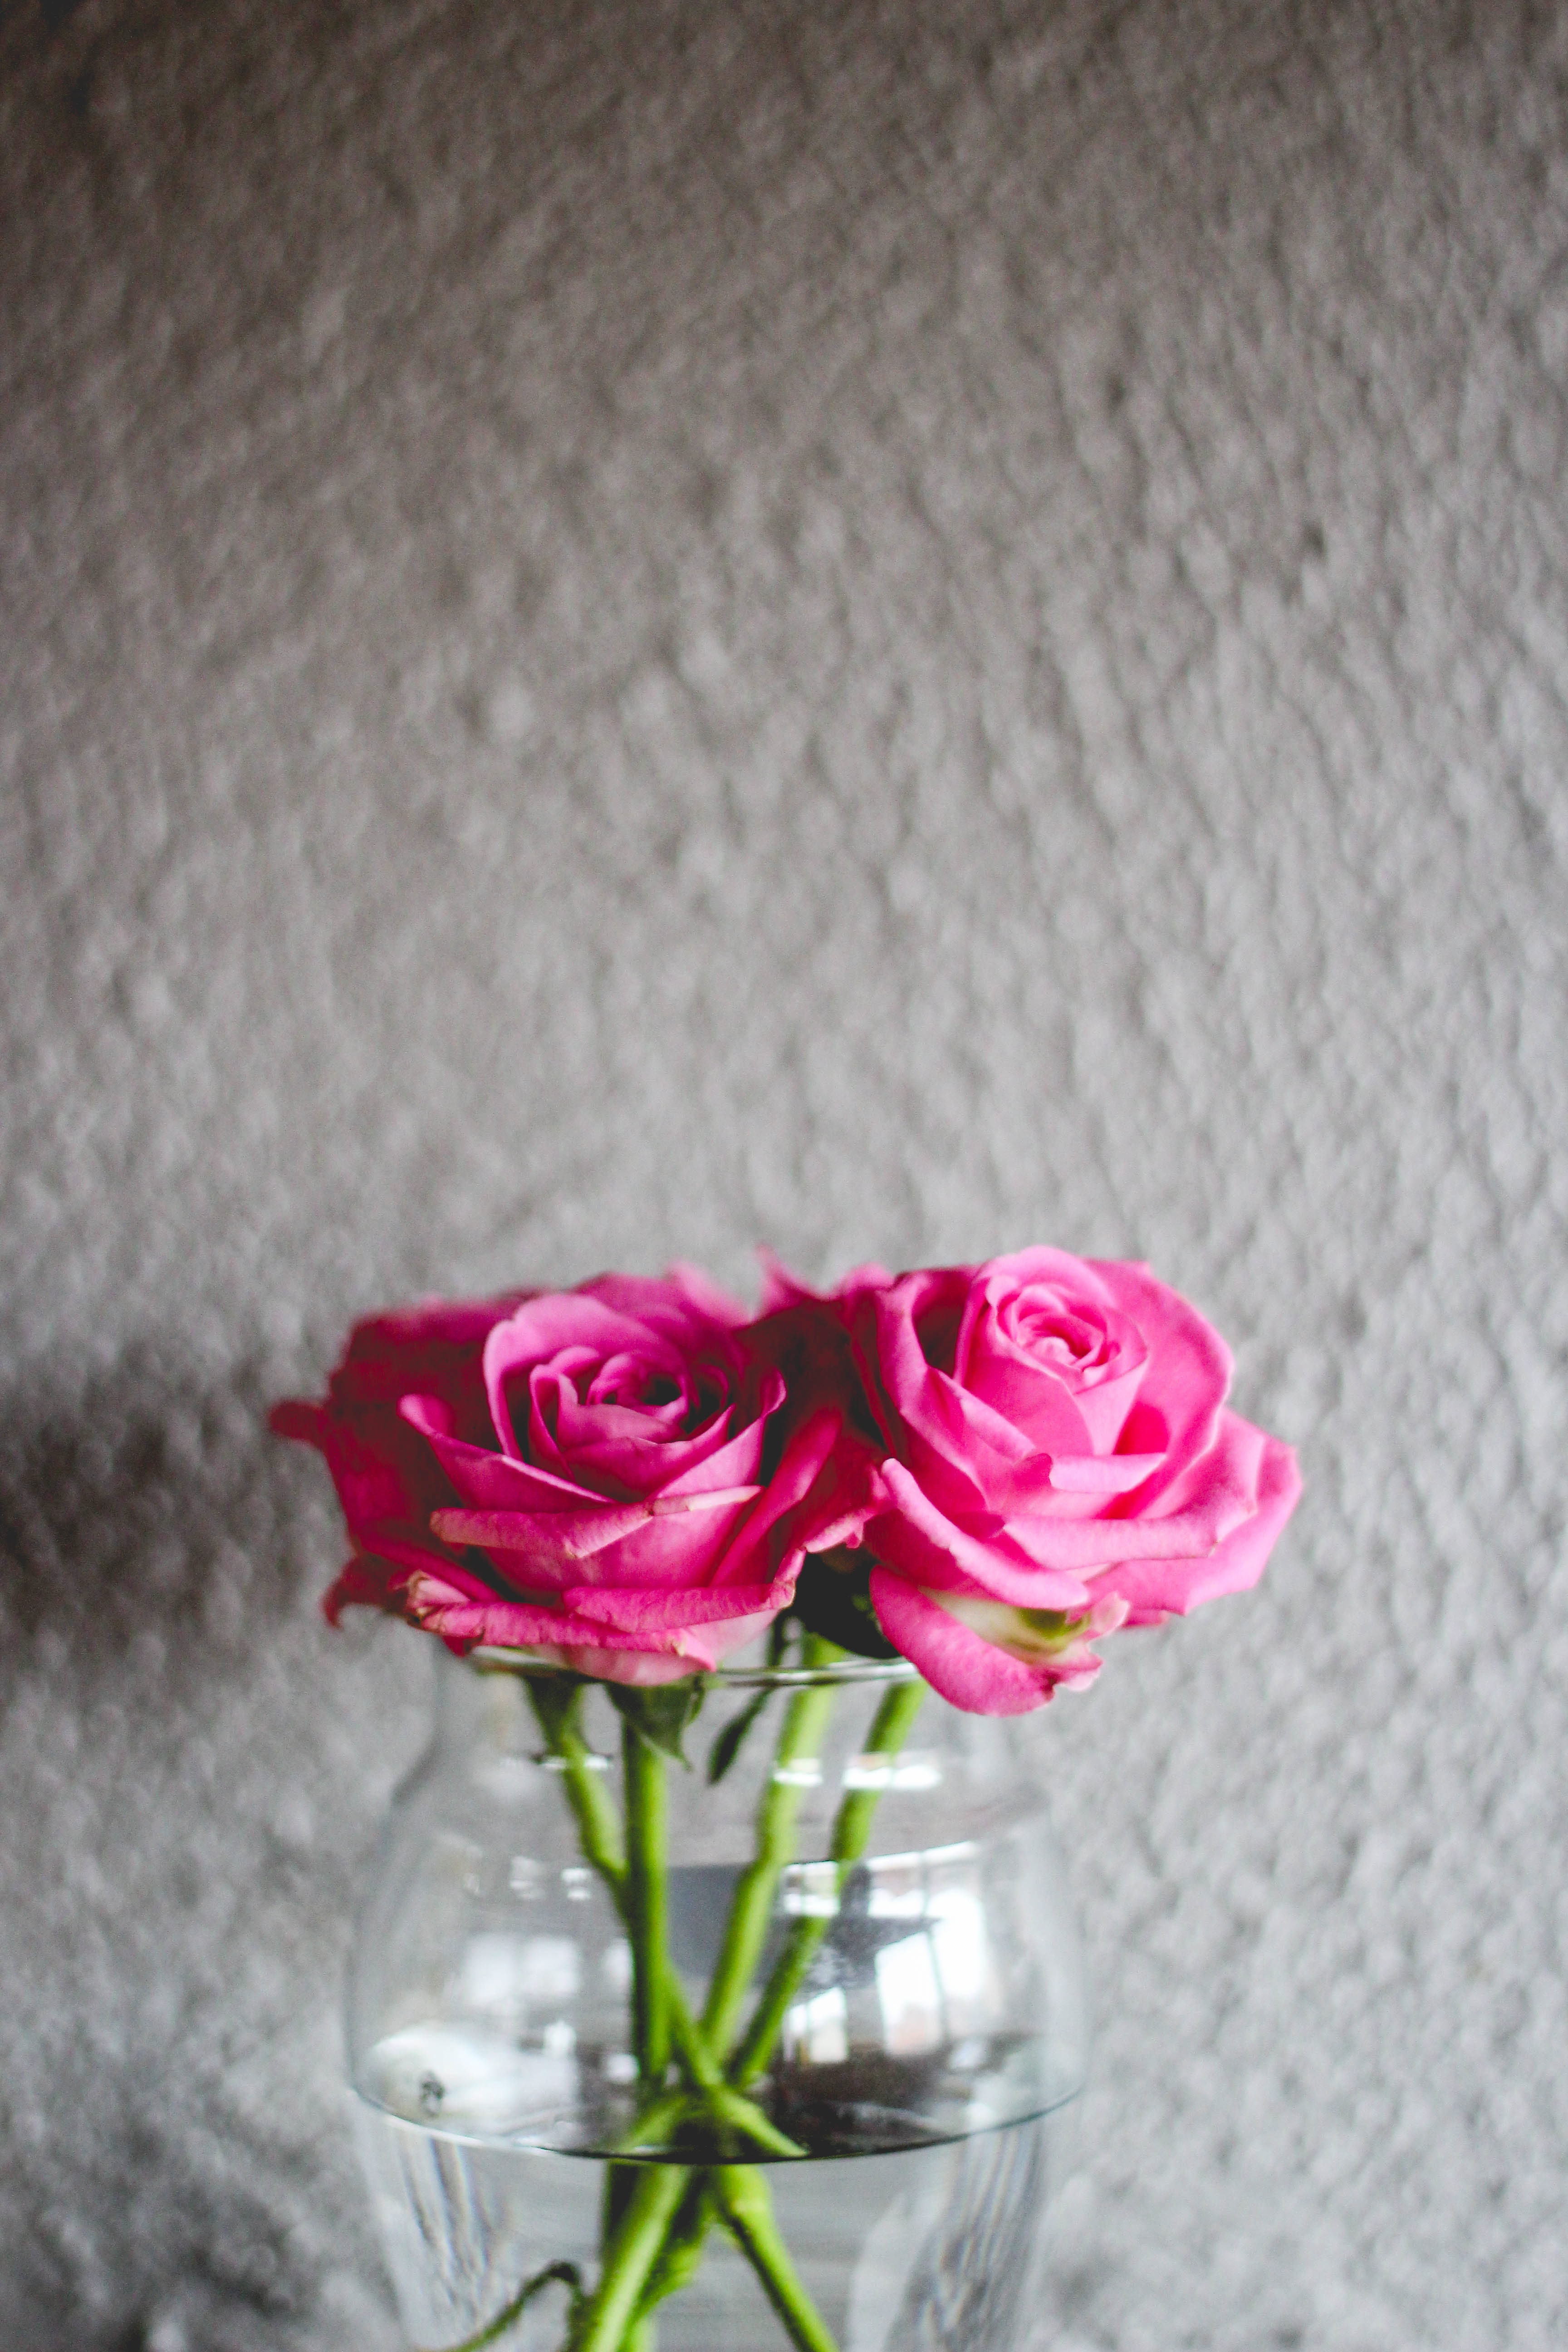
plant, white, flower, purple, petal, rose, red, pink, flowering plant, garden roses, flower bouquet, land plant